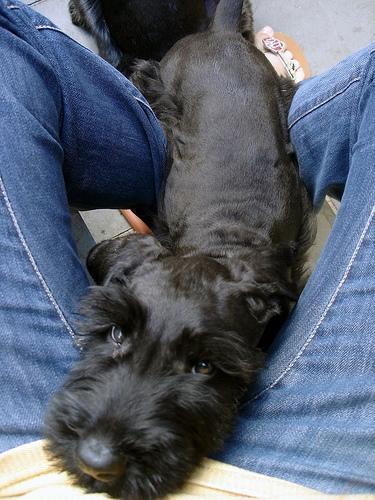
giant_schnauzer